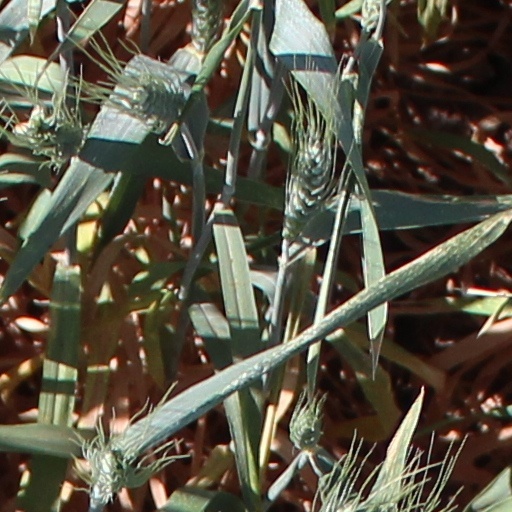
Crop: wheat